Plan W

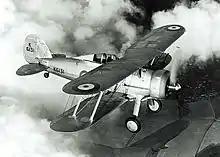
The Irish Air Corps had four Gloster Gladiators similar to the British-marked aircraft shown here.

By May 1940 Irish troops were already organised in mobile columns to deal with parachute landings. By October 1940, four more regular army brigades had been raised in the State and LSF recruiting figures were increasing. The German style helmets of the army had been replaced by the pale green uniforms and rimmed style helmets of the British Army. They had a total of sixteen medium armoured cars, and thirty Ford and Rolls-Royce light armoured cars. By early 1941, two infantry divisions had been activated. First Division was headquartered in Cork and included: